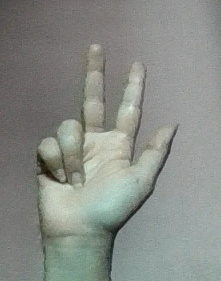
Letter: al